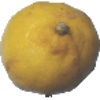
Label: lemon